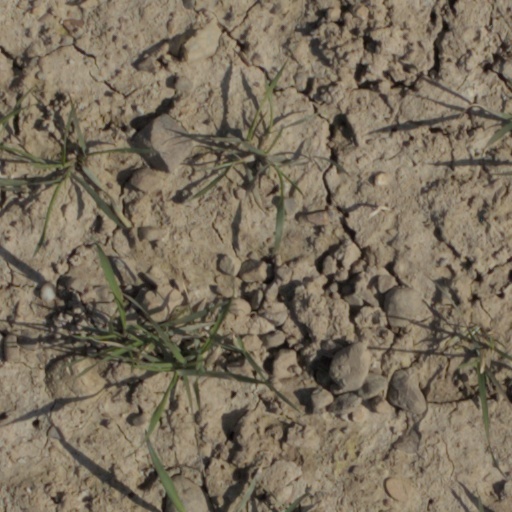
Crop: wheat